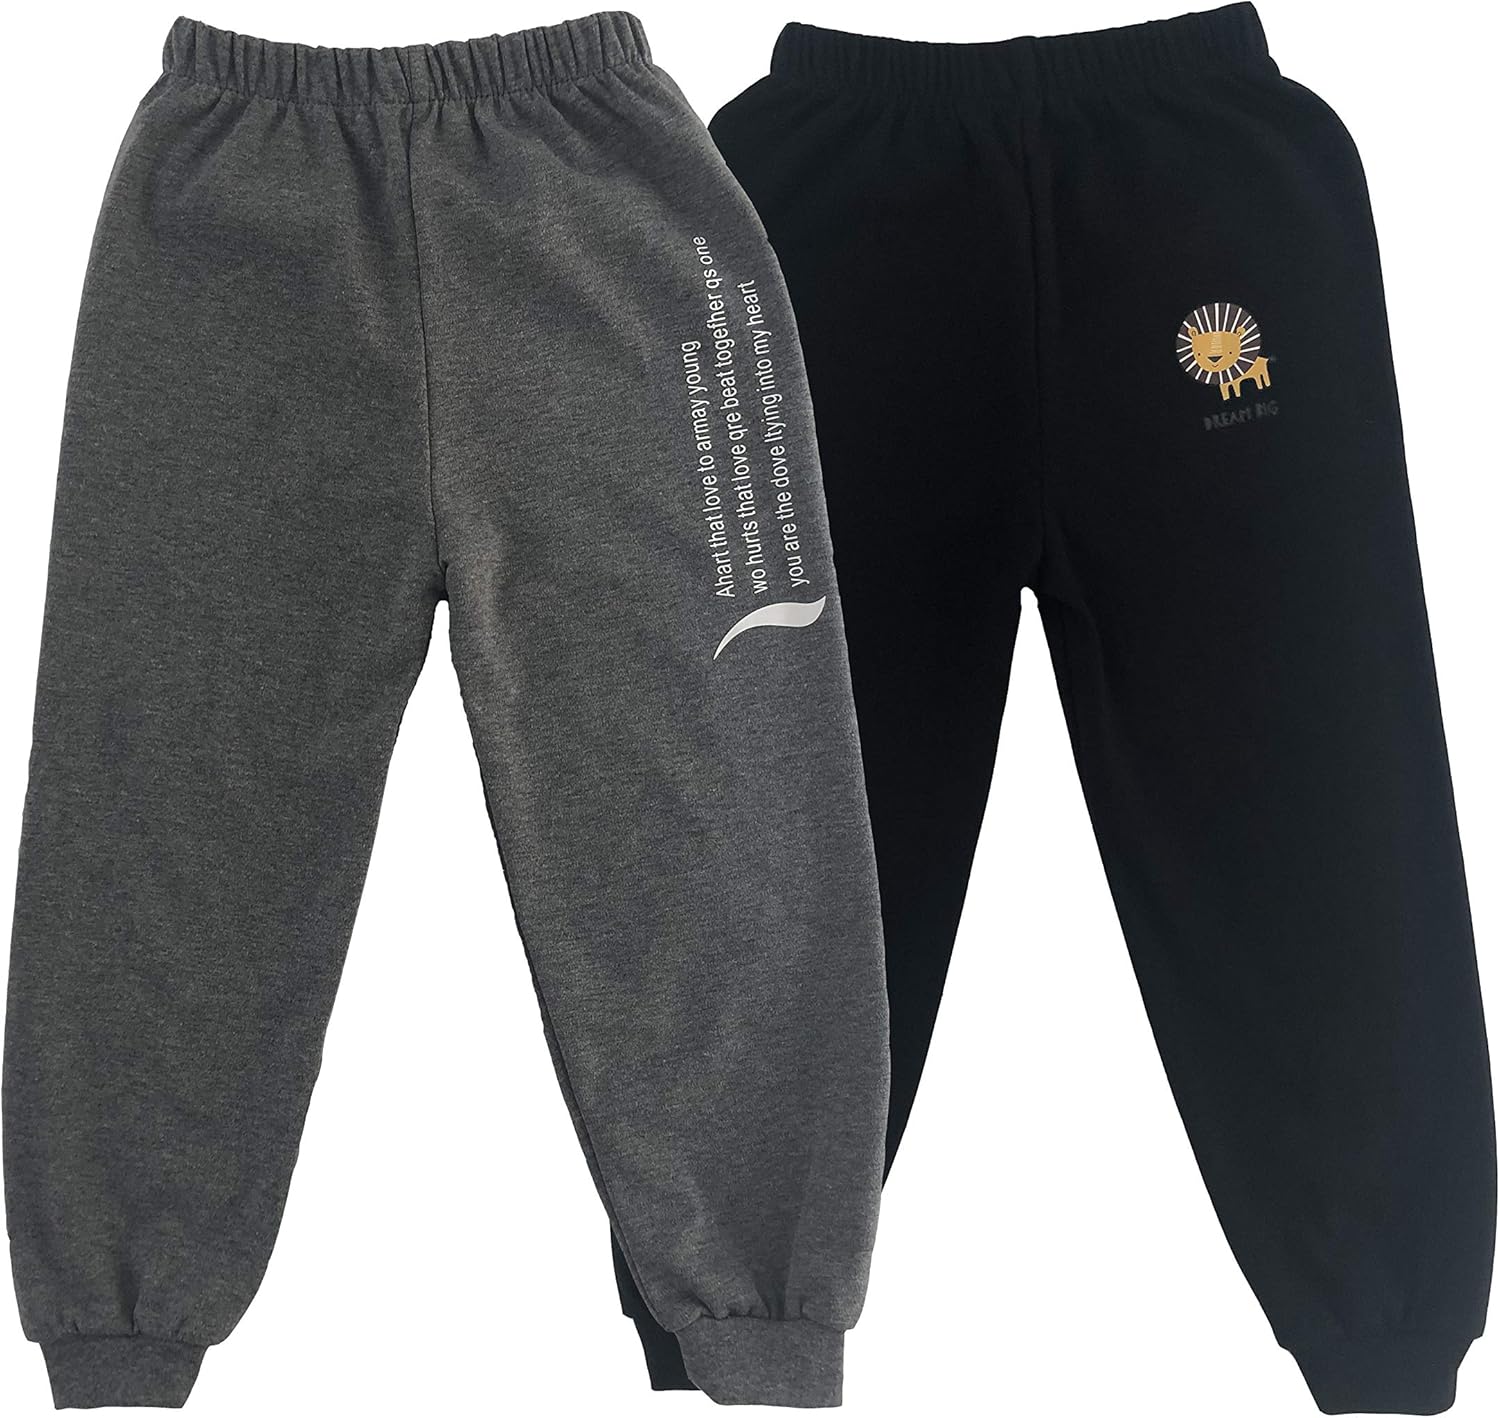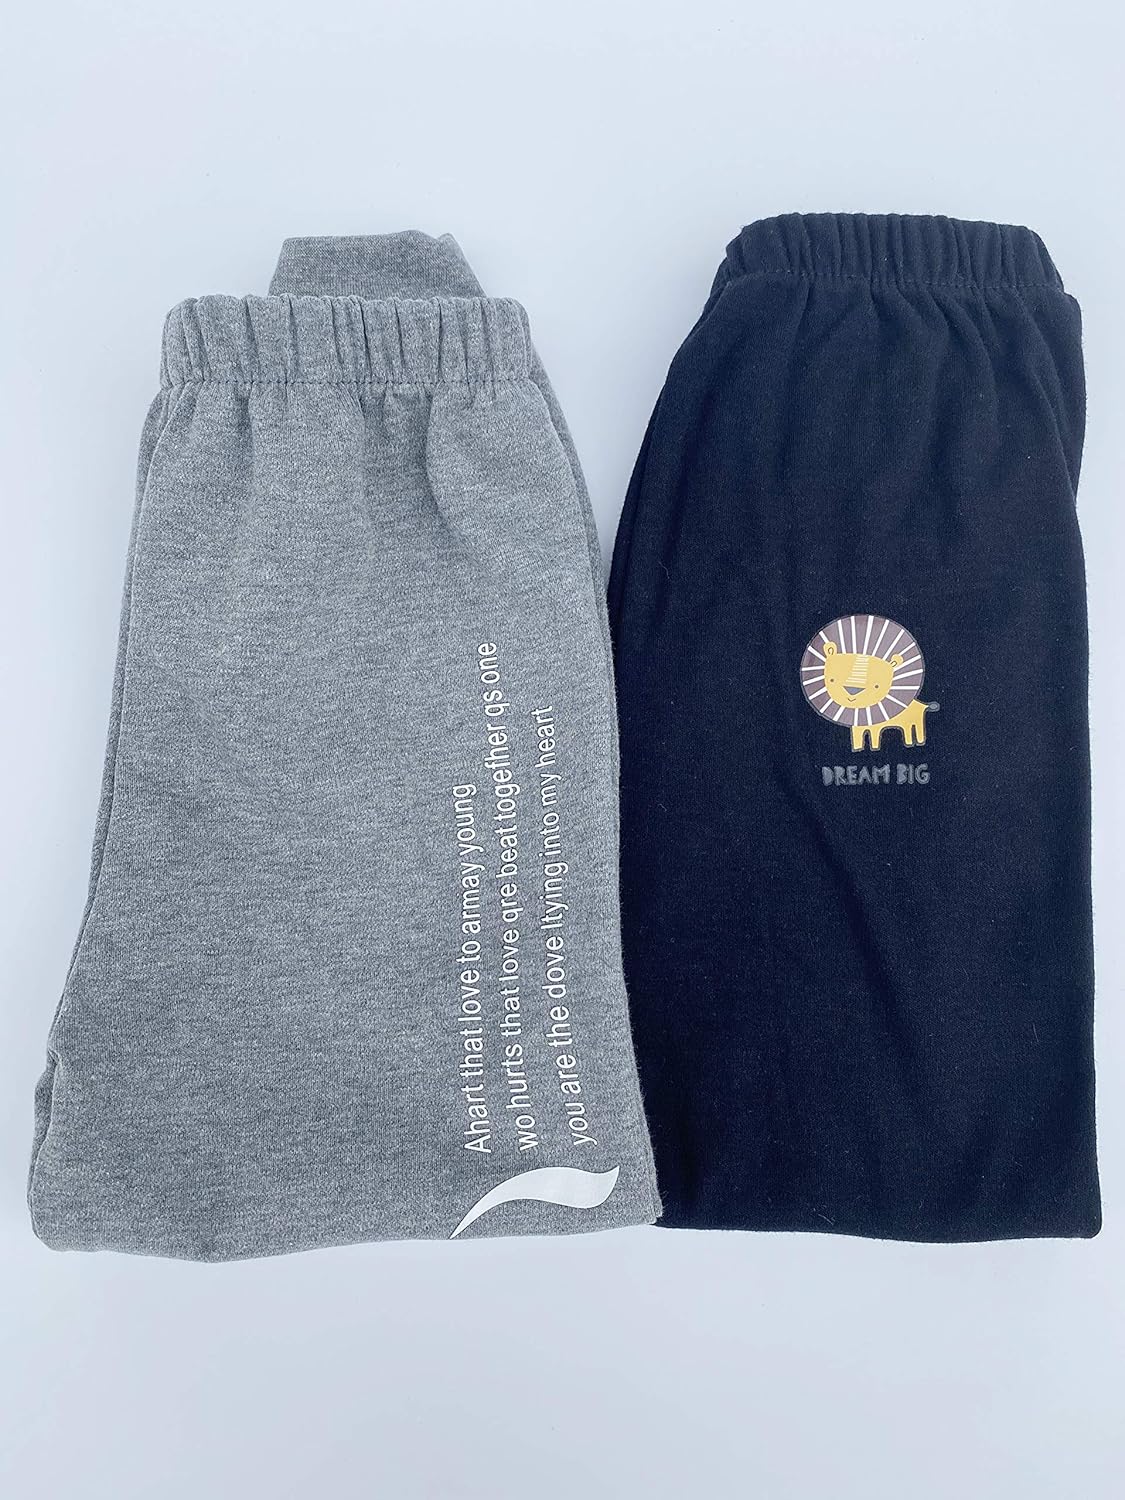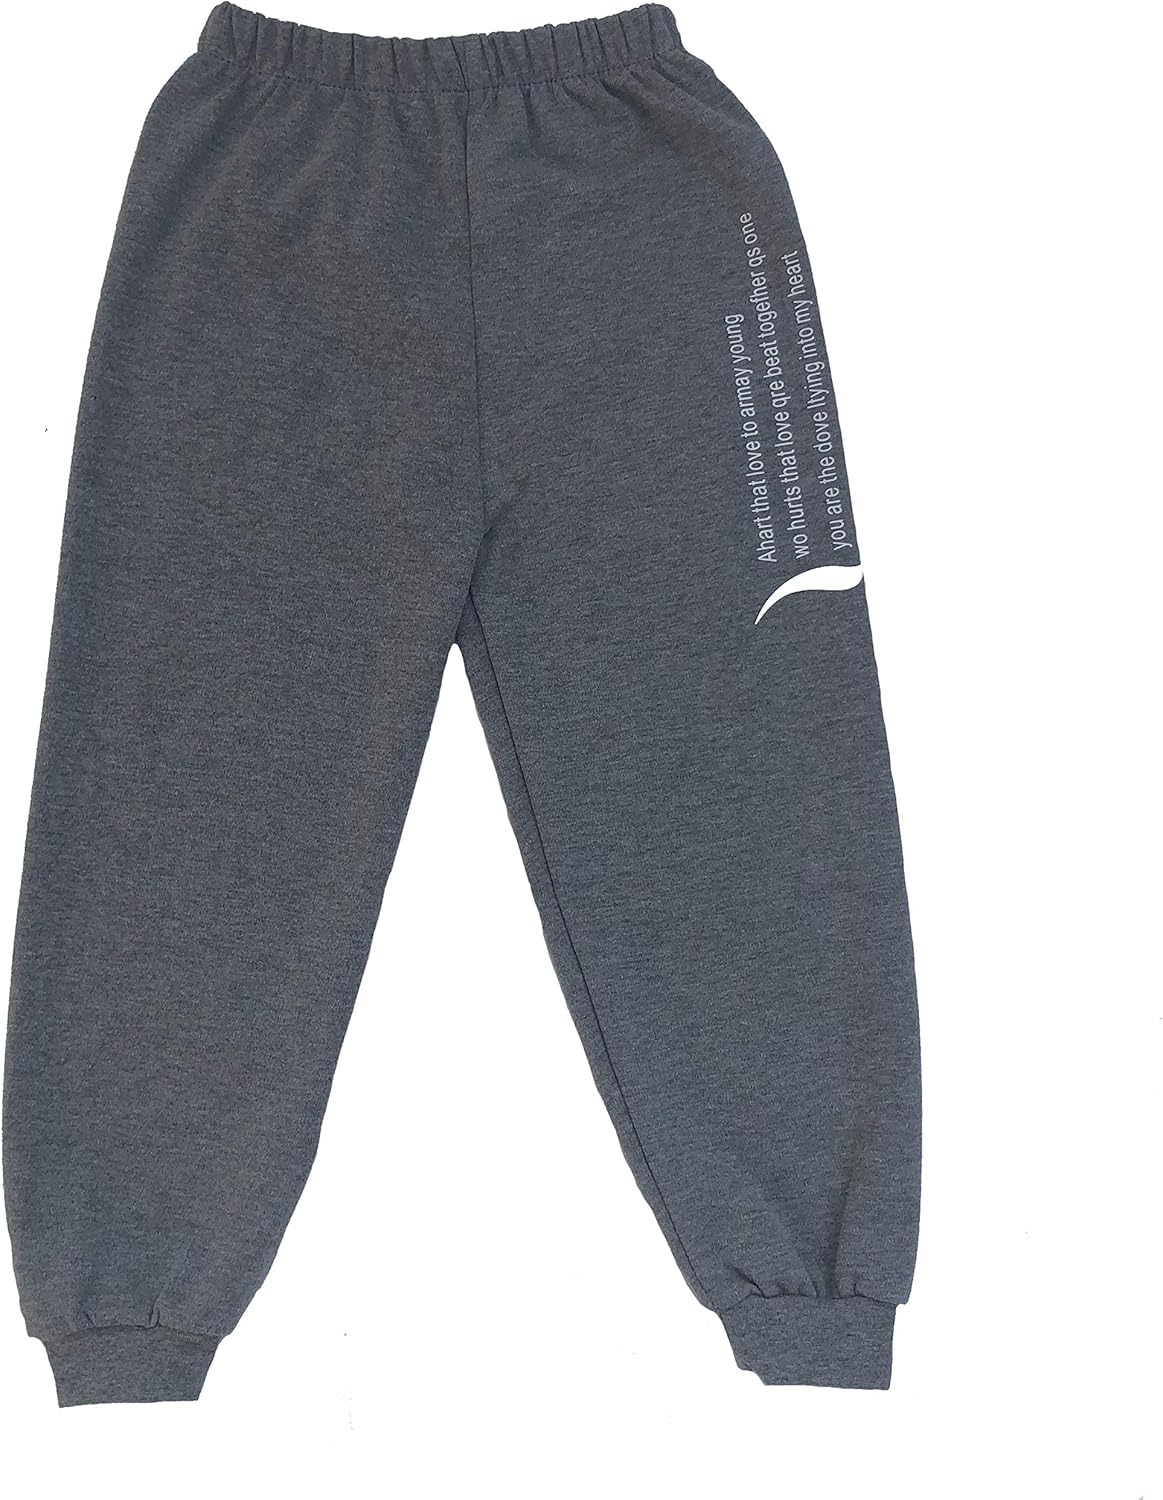
ZHW Toddler Baby Boys Girls Cotton Pure Color Active Jogger Pants
Category: AMAZON FASHION
baby active pants provides creative moms with a variety of fun, new options for dressing! easy-to-match colors ensure the perfect pairing with your favorite tops. Each pant is made from 100 percent cotton rib. As your active little one moves through the day, the breathable fabric keeps her comfortable. The fabric-wrapped waistband provides a snug fit that's gentle on her skin. The easy care, machine-wash-and-dry laundering instructions make life a little easier for busy moms.
Features: Pull On closure | Machine Wash | Pull on sweatpants with elastic waist,soft and comfortable for daily wear. | 100% super soft and machine washable cotton for maximum comfort on your baby’s skin. Machine washable. Fade resistant and durable. | Features a comfortable encased elastic waistband allowing for easy changing | Moderate Thickness, If the Temperature is appropriated, You Can Wear it in All Seasons. | Stylish pants can matching different kinds of tops like shirt,sweater,sweatshirt,hoodie etc.This will be one of the cutest gifts.